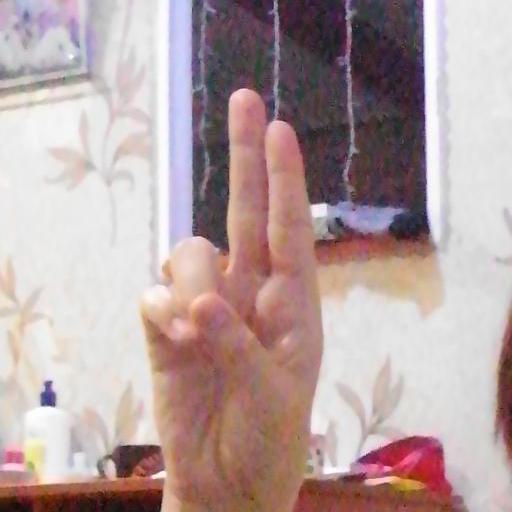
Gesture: two_up